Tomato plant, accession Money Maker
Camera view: bottom (45 deg); turntable rotation: 30 degrees
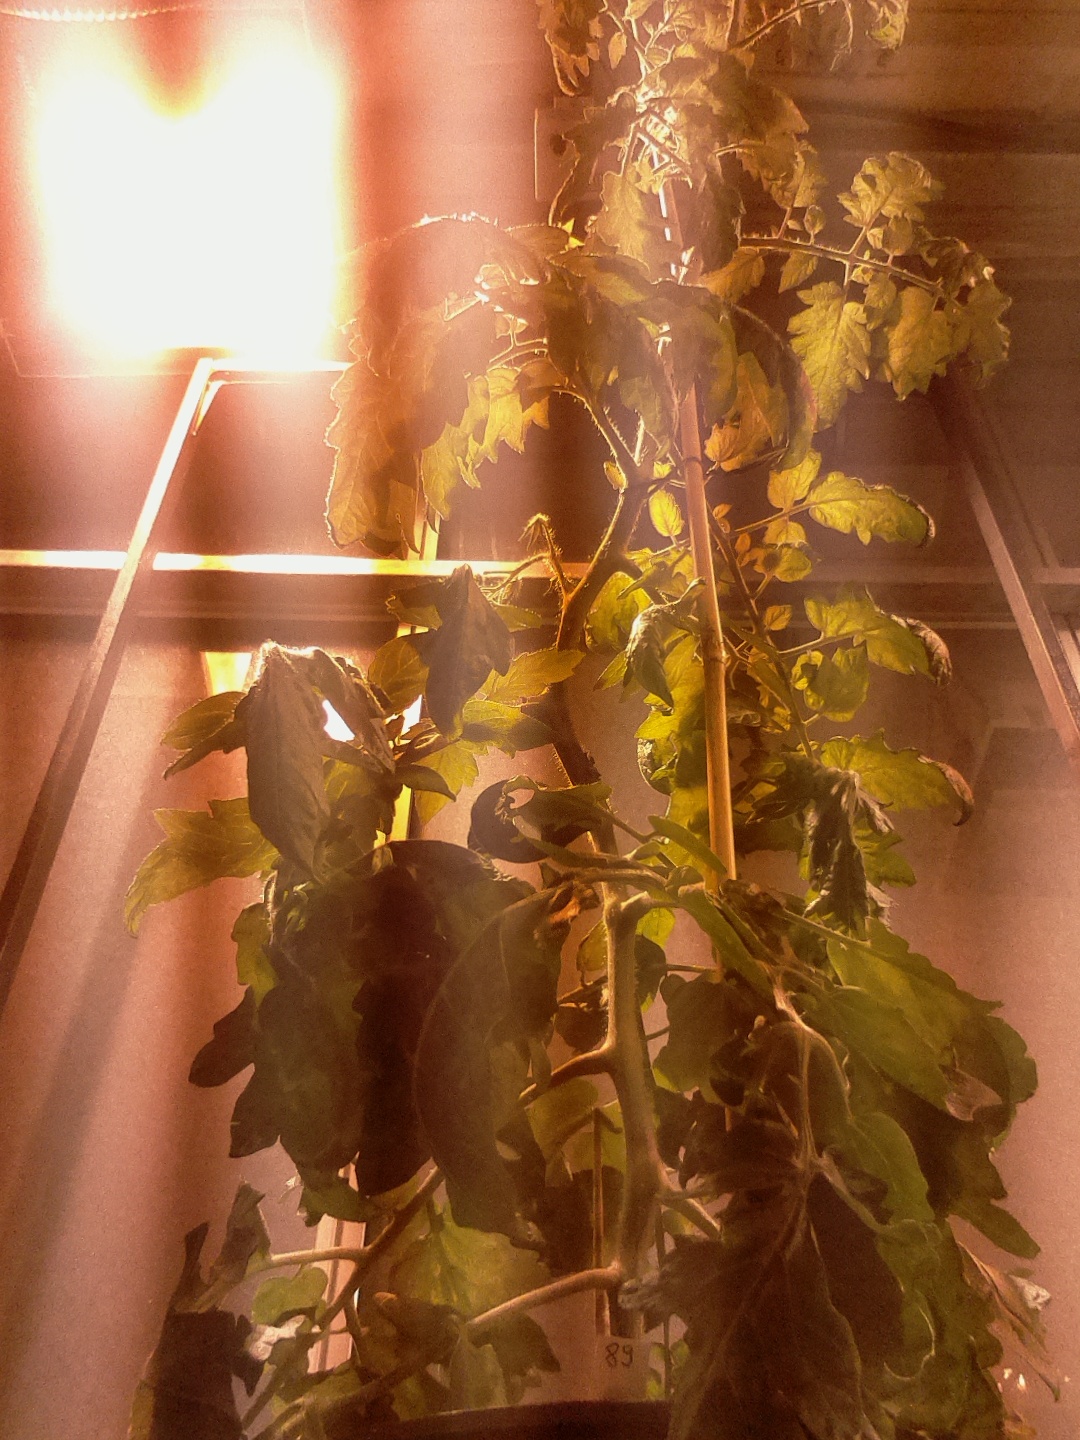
BBCH growth stage 68: Full flowering, 80%-90% of flowers open, more petals falling